Jellied eels

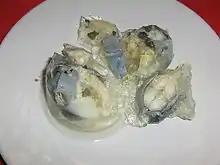
A plate of jellied eels

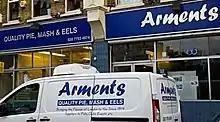
Traditional pie, mash, and eel shop, Walworth, South East London

Jellied eels is a traditional English dish that originated in the 18th century, primarily in the East End of London. The dish consists of chopped eels boiled in a spiced stock that is allowed to cool and set, forming a jelly. It is usually served cold.